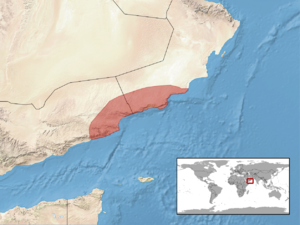
Echis khosatzkii est une espèce de serpents de la famille des Viperidae.